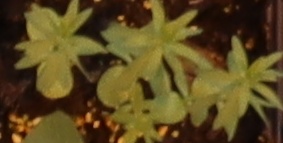
Label: Flax